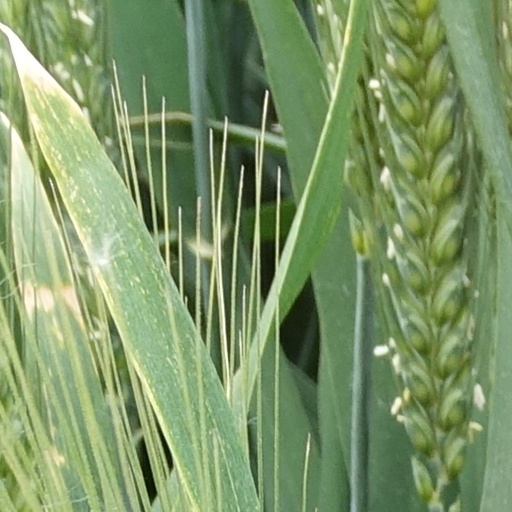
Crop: wheat